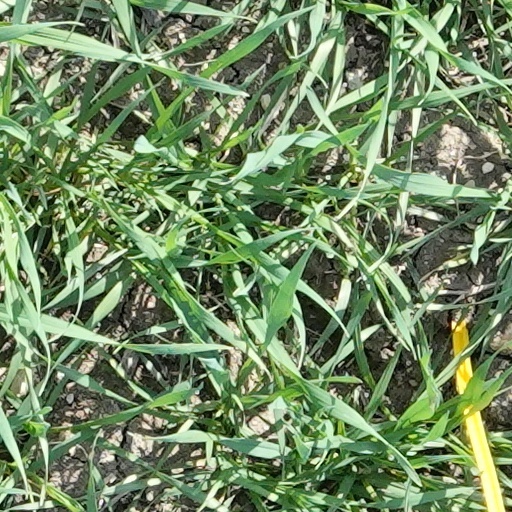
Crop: wheat